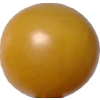
Label: tomato_cherry_yellow